Penny Rafferty Hamilton

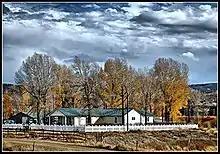
Granby, Colorado

Hamilton is a frequent contributor to aviation magazines, and has written two flight instruction manuals for women pilots. She also writes articles on the history of Grand County and the town of Granby, where she resided from 1989-2024. She wrote and photographed a history of Around Granby for Arcadia Publishing's "Images of America" series, a local history book called "Granby, Then & Now: A quick history" (2005), and a book for young children, "A to Z: Your Grand County History Alphabet" (2017). She wrote the national aviation career and history book called "America's Amazing Airports" in 2019. Hamilton's book "Inspiring Words for Sky and Space Women: Advice from Historic and Contemporary Trailblazers" was published in 2020. Her book "101 Trailblazing Women of Air and Space: Aviators and Astronauts" was published in 2021. She wrote "Grand County" for the "Images of America" series for Arcadia Publishing in 2023.